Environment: lab
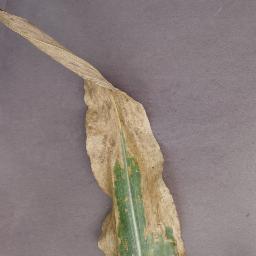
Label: northern_corn_leaf_blight